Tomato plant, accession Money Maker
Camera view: tilt-top (135 deg); turntable rotation: 300 degrees
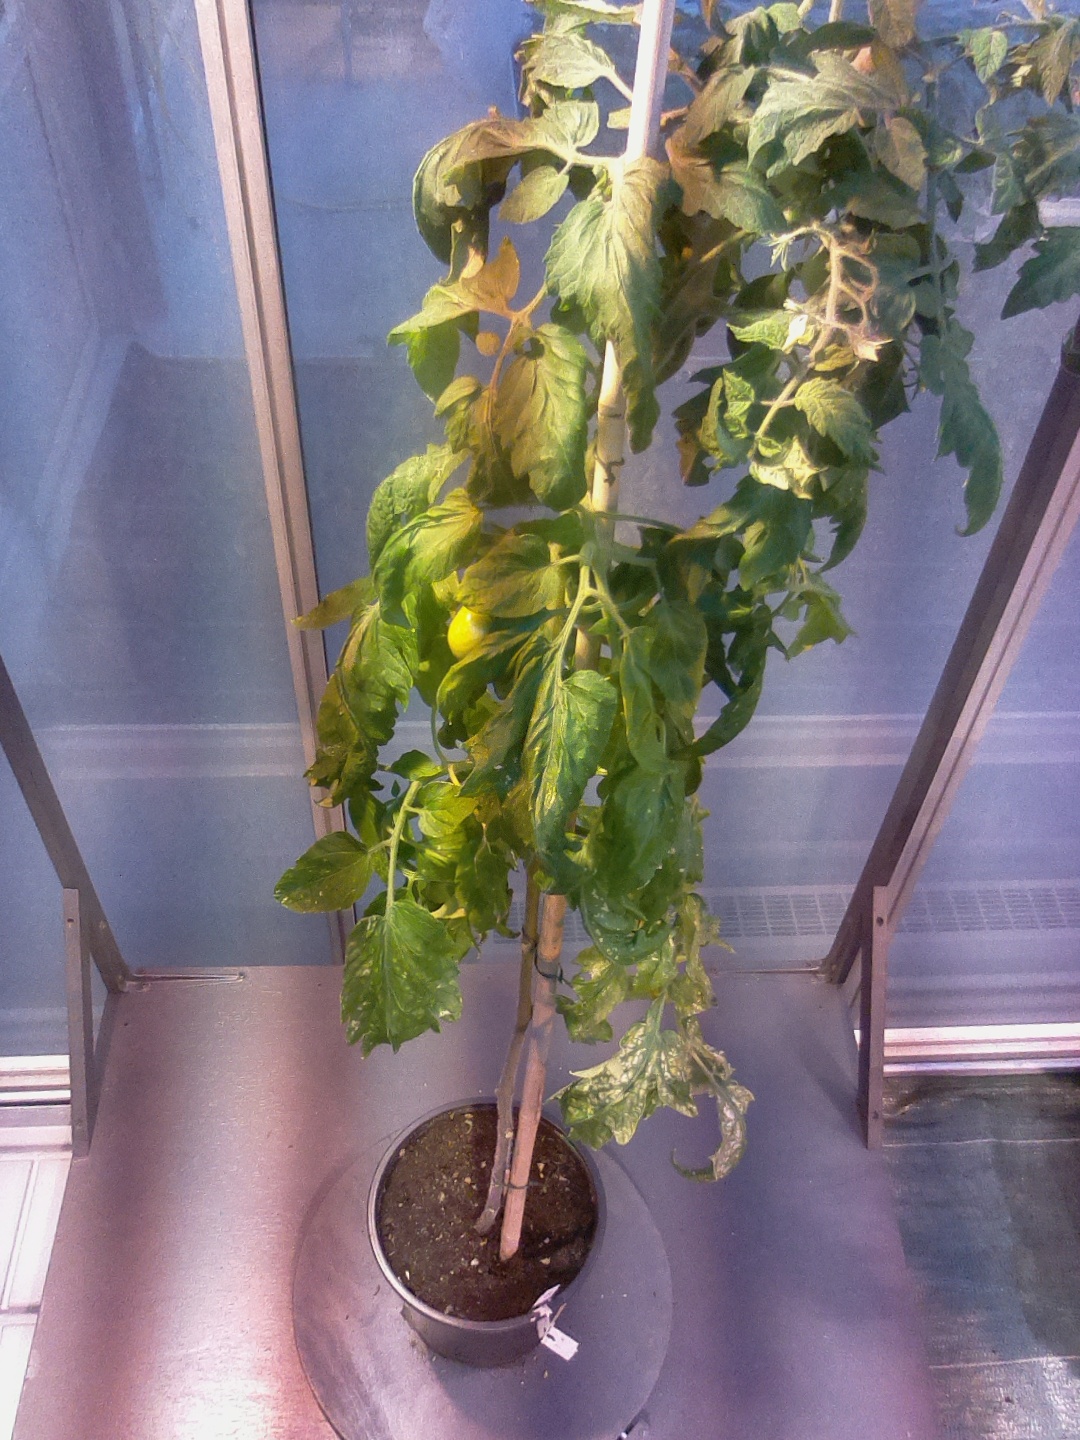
BBCH growth stage 73: 30%-40% of final fruit size